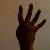
The image shows a hand gesture representing the number 4 in Indian Sign Language.